Pierre François le Courayer

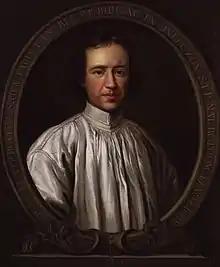
Pierre François Le Courayer

Pierre François le Courayer (17 November 1681 – 17 October 1776) was a French Catholic theological writer, for many years an expatriate in England.